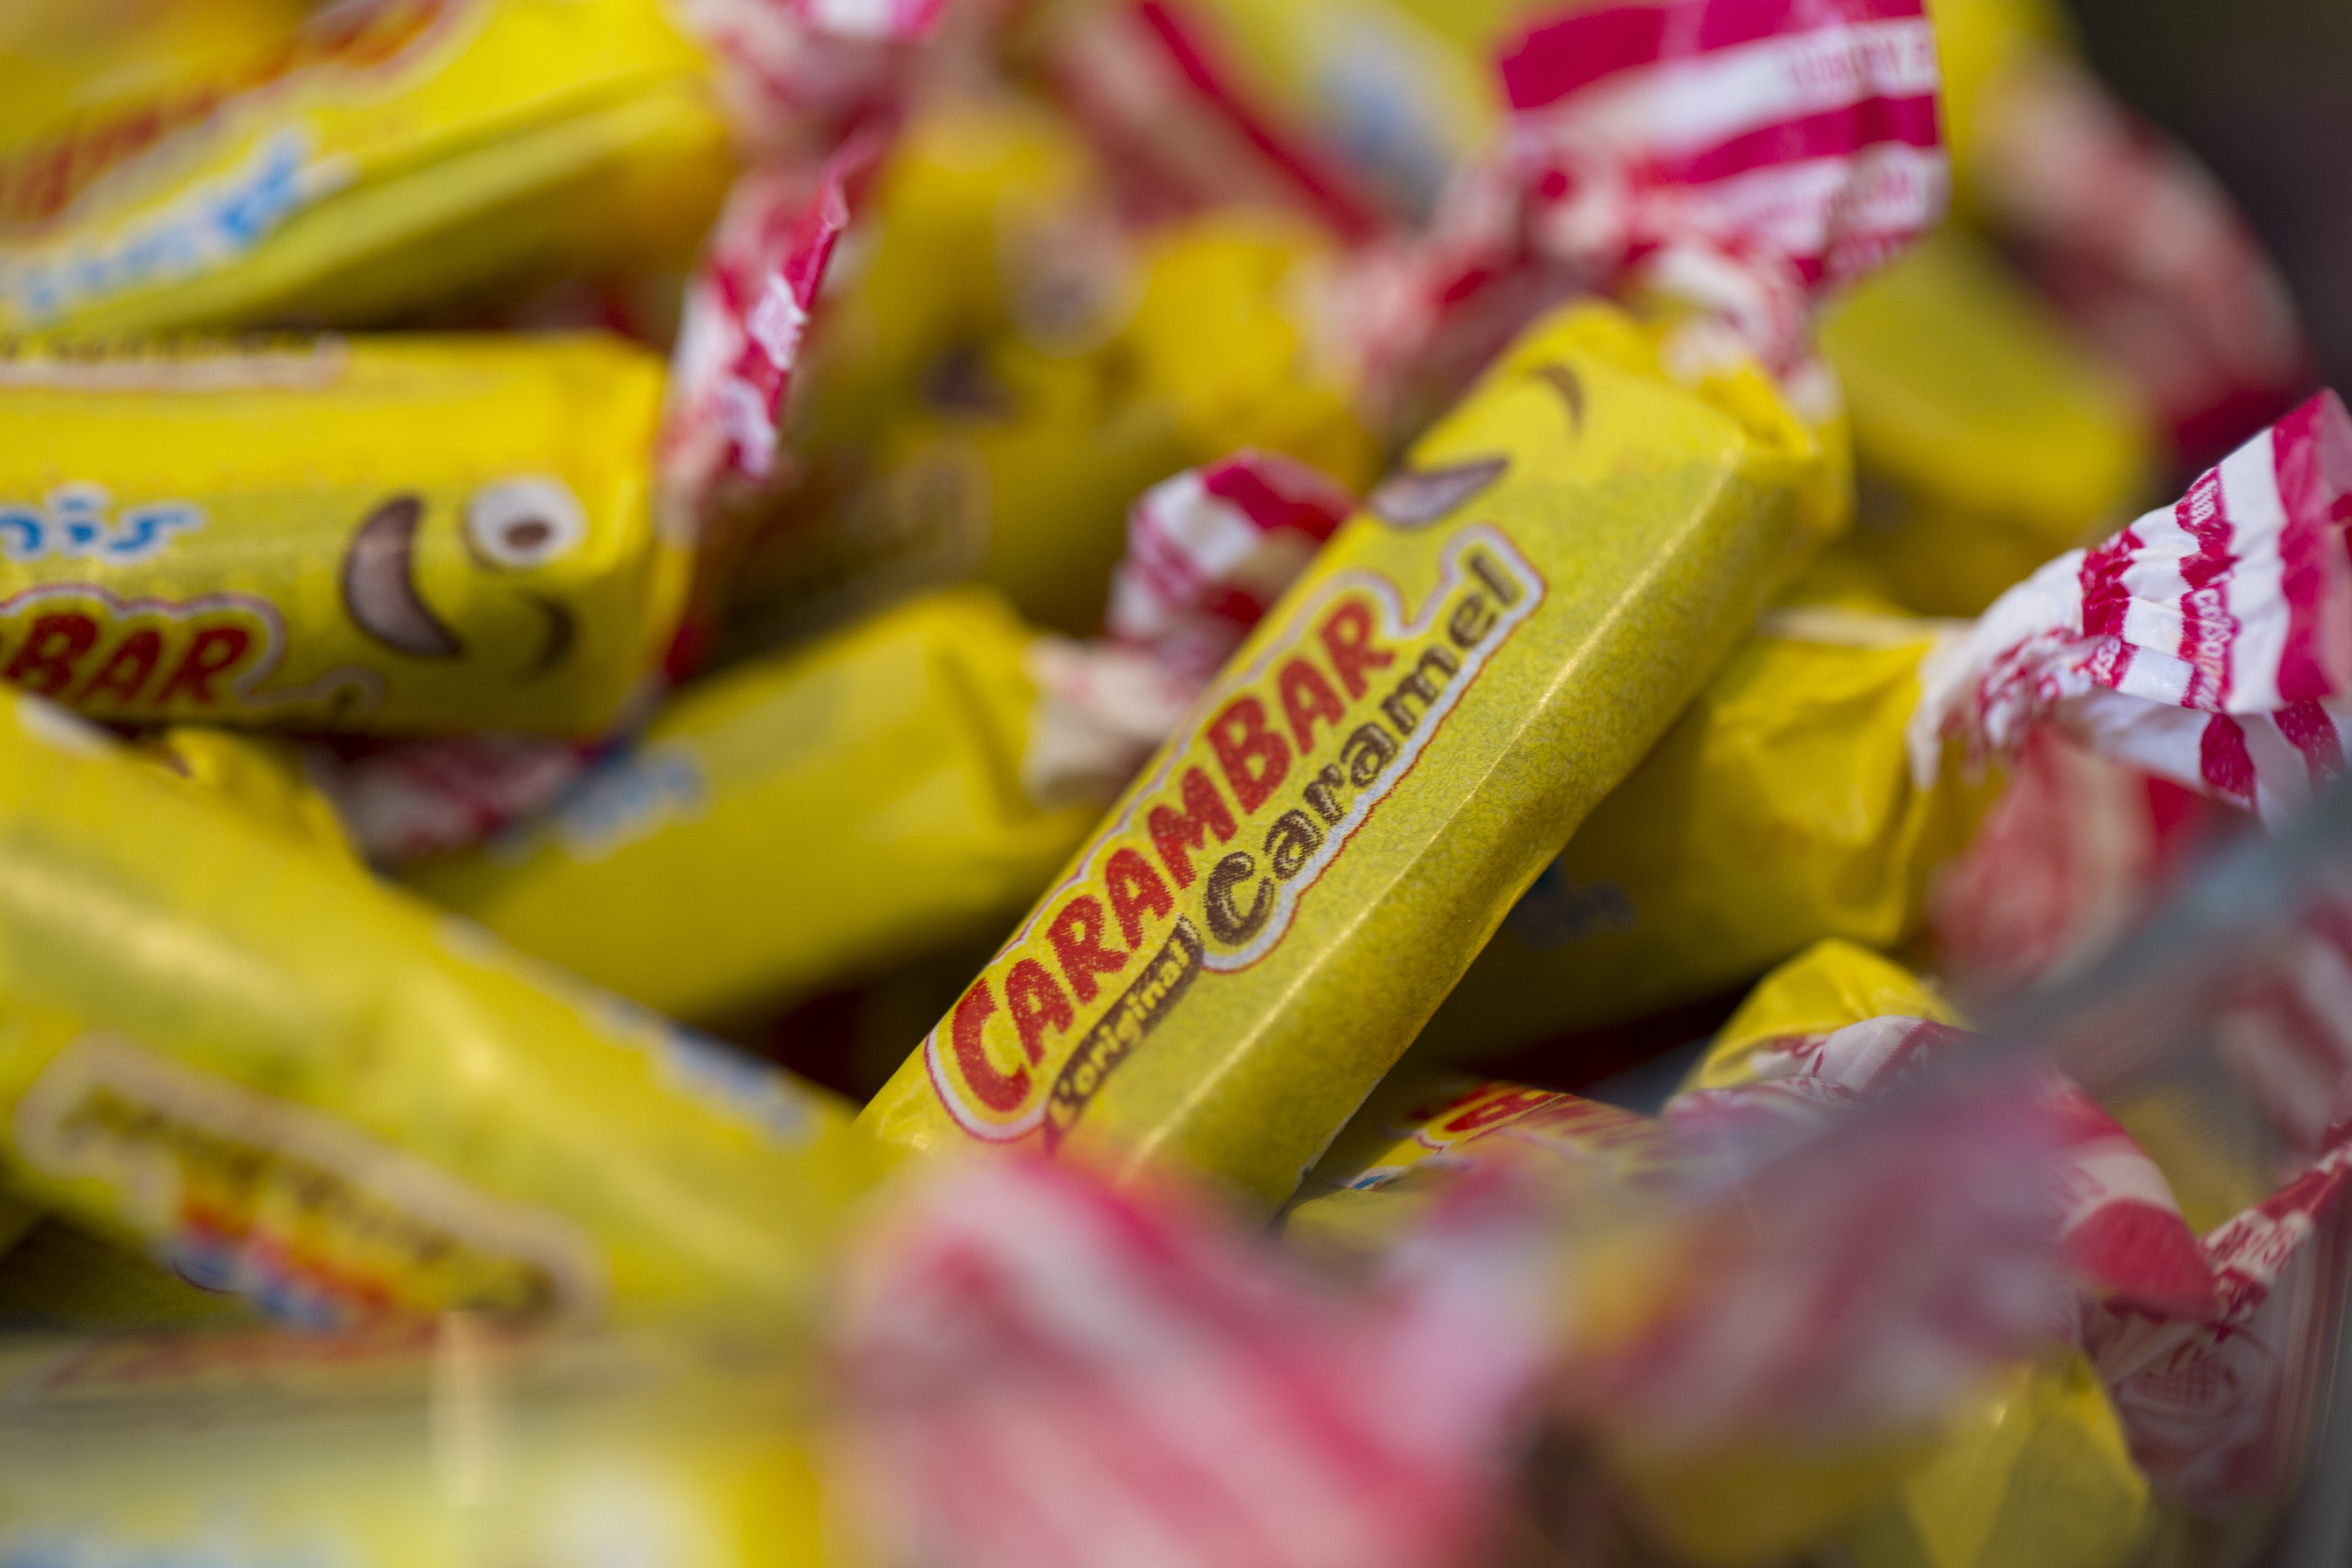
food, produce, color, colorful, yellow, dessert, power, colors, sugar, sweets, candy, sweetness, confectionery, flavor, gluttony, free image, snack food